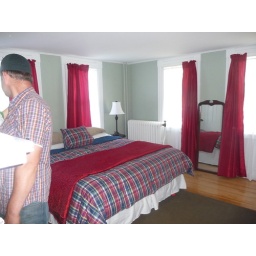
bedroom of 1 bd - windows look out over s mill pond